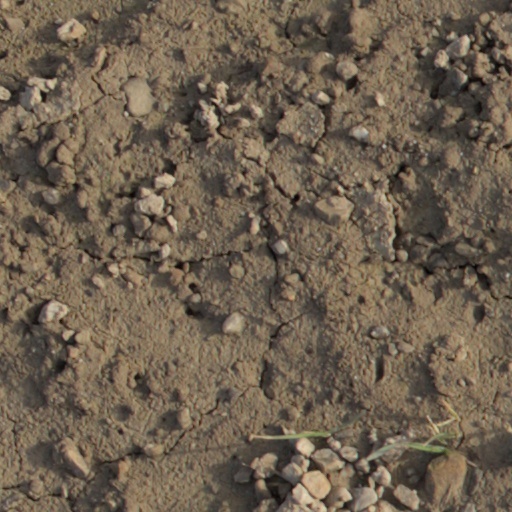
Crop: wheat